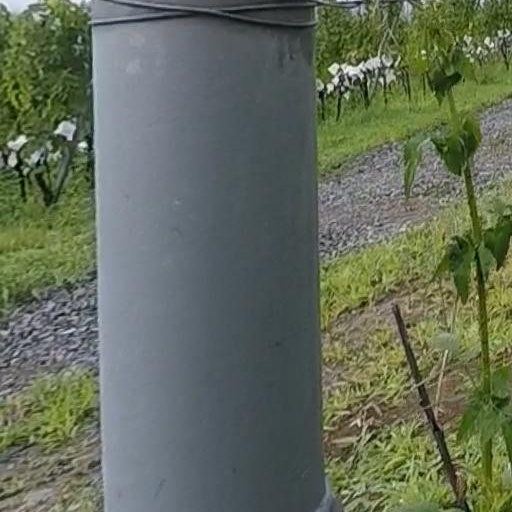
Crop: grape